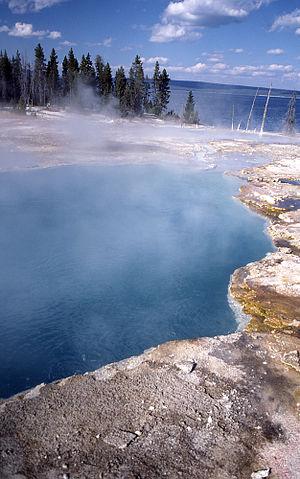
Abyss Pool est une source chaude située dans le West Thumb Geyser Basin dans le parc national de Yellowstone aux États-Unis.